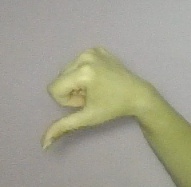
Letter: waw